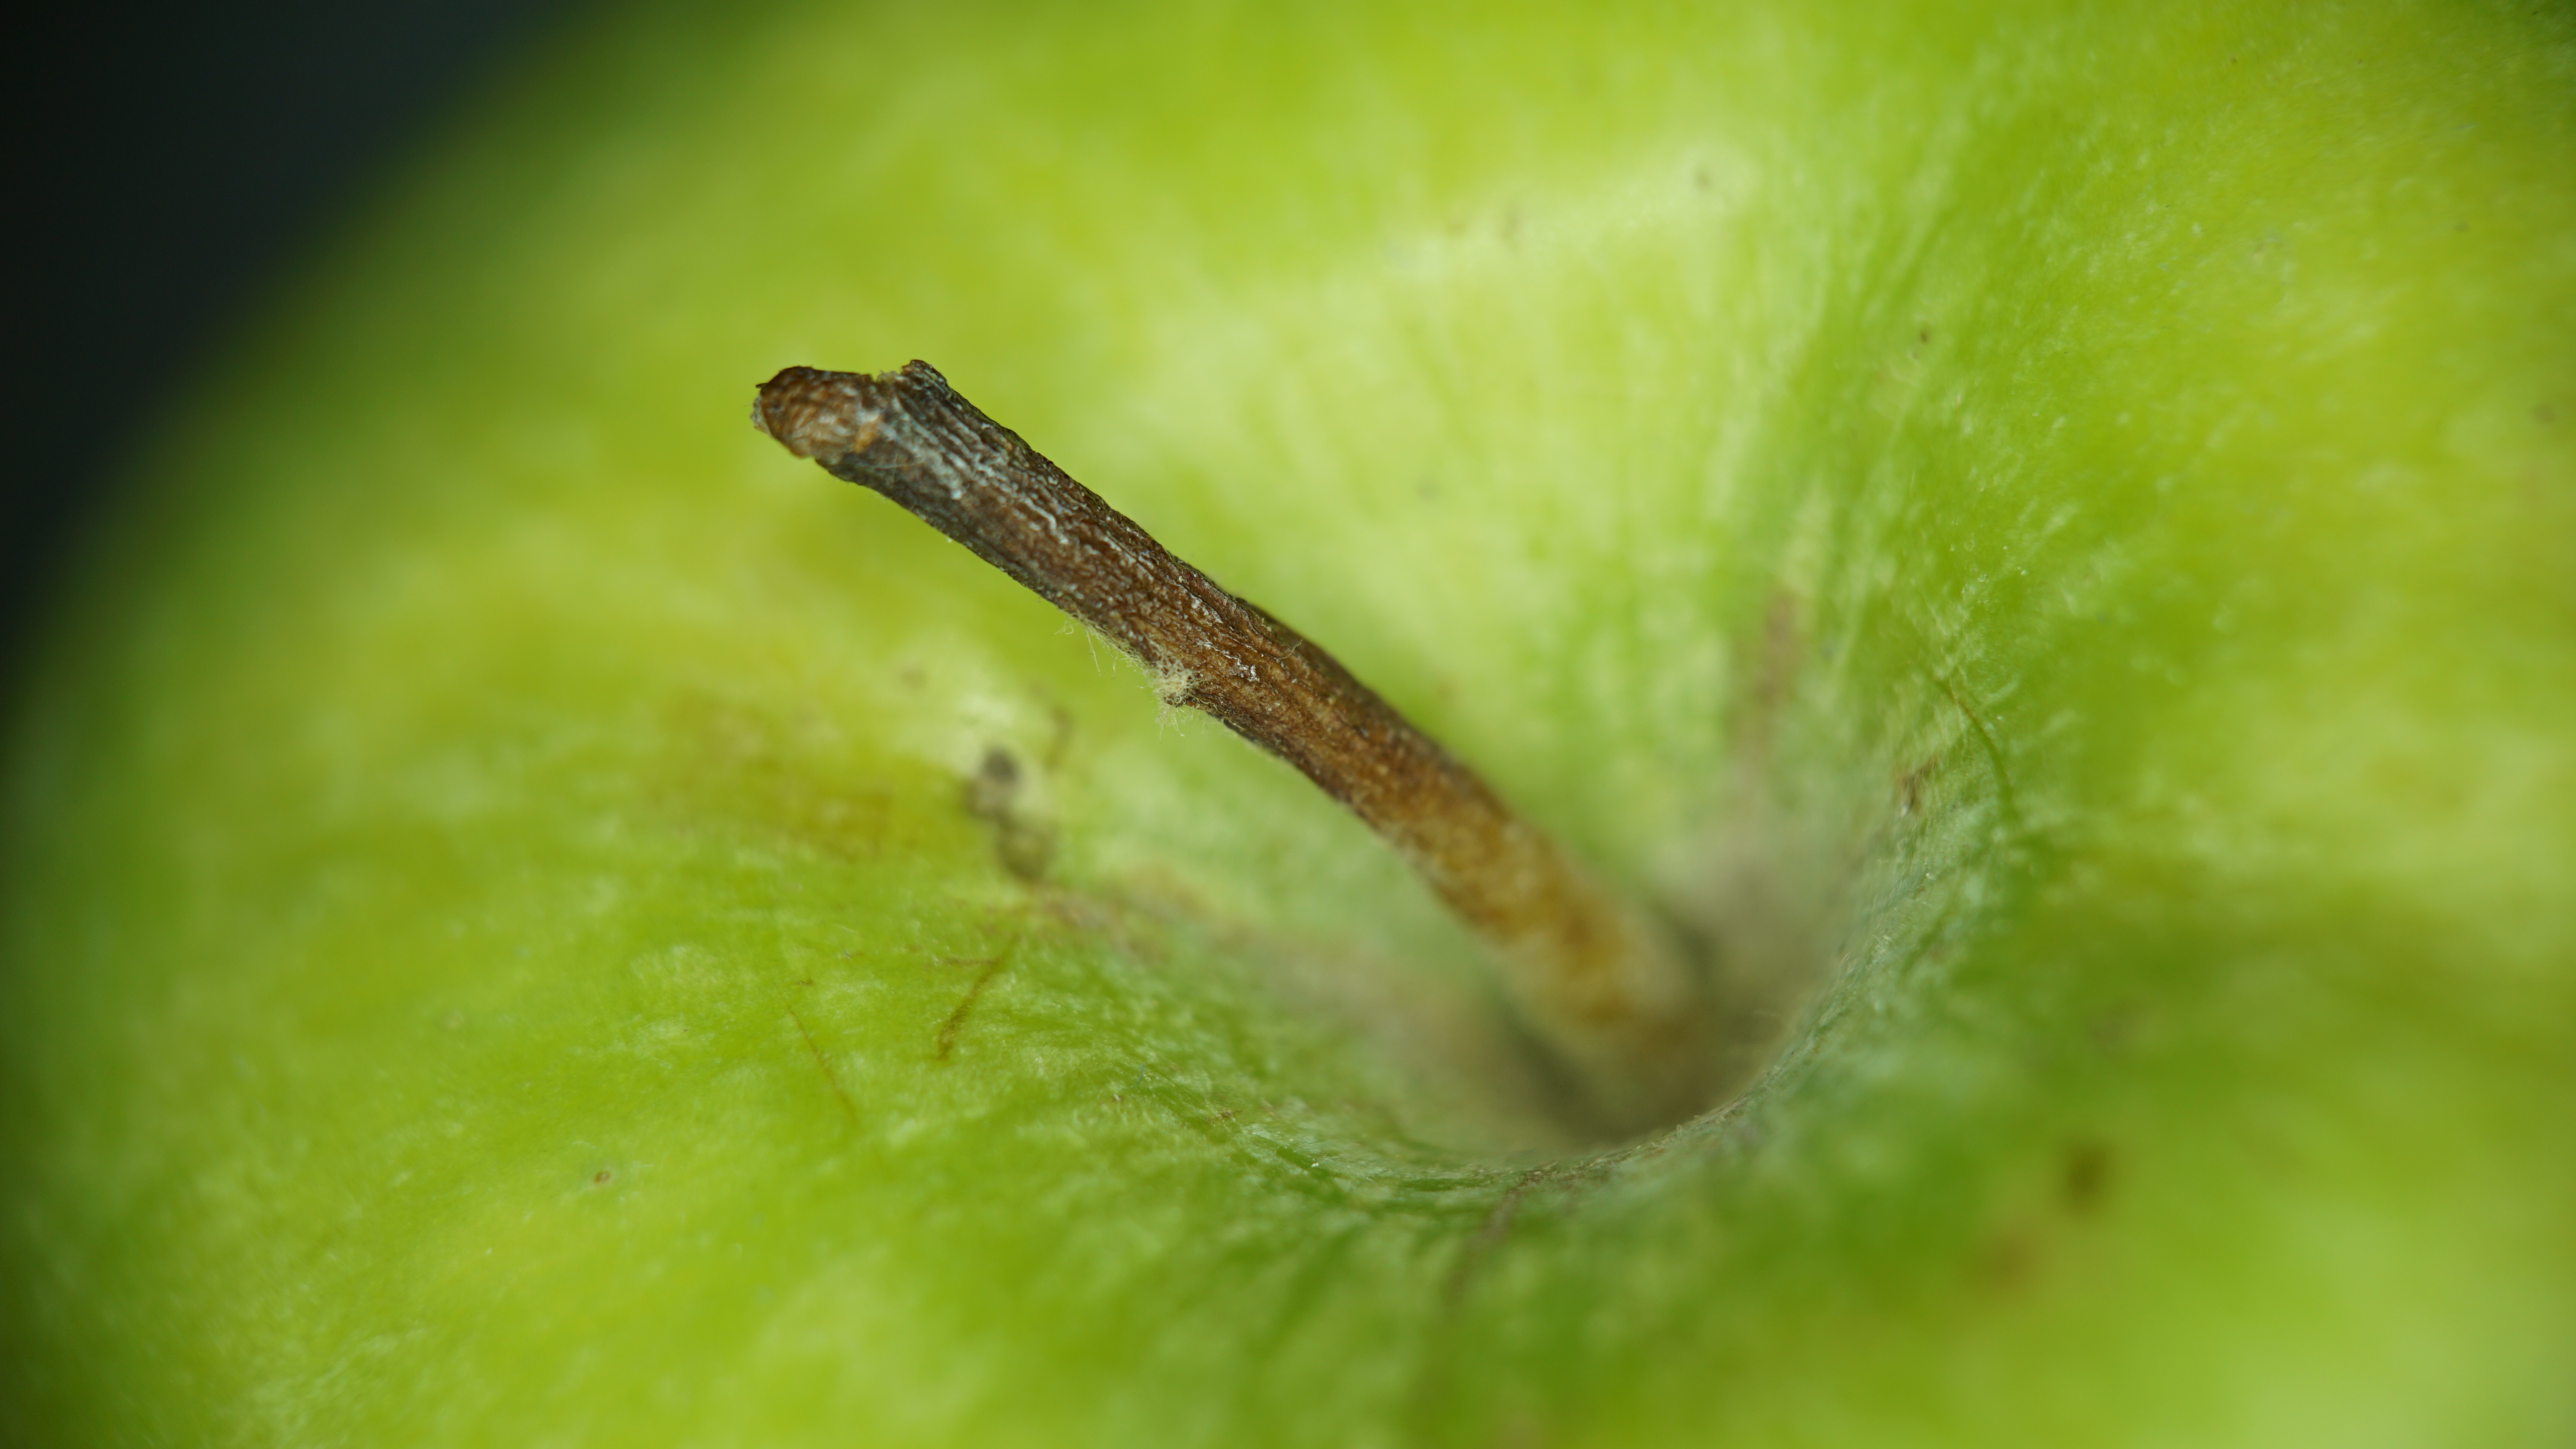
apple, plant, photography, fruit, leaf, flower, green, produce, amphibian, flora, close up, macro photography, plant stem